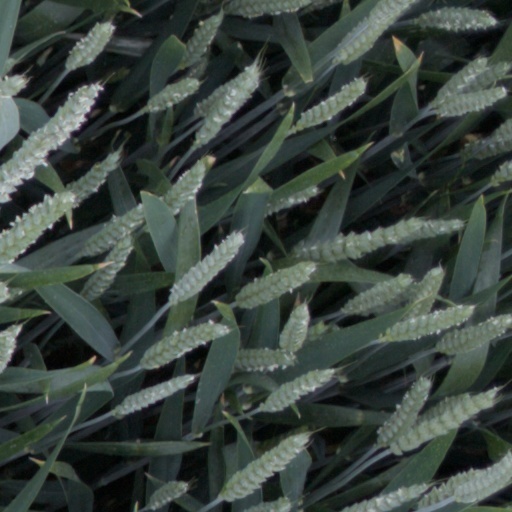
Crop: wheat